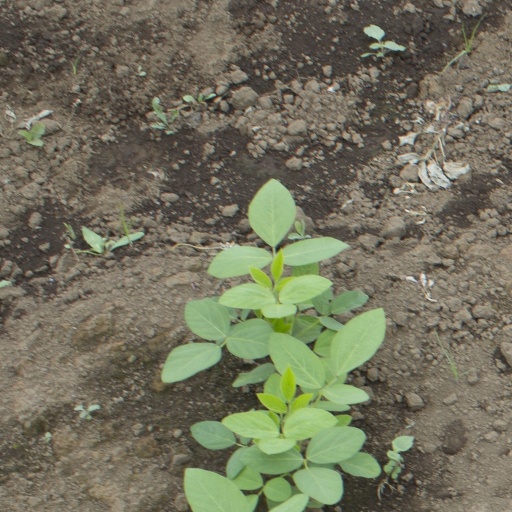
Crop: soybean